Inwood Hill Park

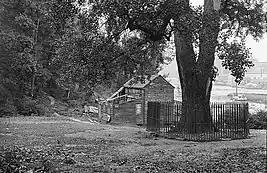
Tulip tree under which legend says that Native Americans sold Manhattan to Peter Minuit in 1626

The park's Shorakapok Preserve was formerly the site of a "Great Tulip Tree", a "Liriodendron tulipifera" considered the largest tree on Manhattan, as well as one of the oldest, and was championed and restored by Parks Commissioner Charles B. Stover. As part of care for the tree, a plaque was put up connecting it to Hudson's voyages, a few years after the Hudson–Fulton Celebration, commemorating the 300th anniversary of Hudson's work and the 100th anniversary of Fulton's. The original plaque also connected the tree to Native American archaeological finds nearby, speculating that some of the Native Americans at Shorakapok could have interacted with Hudson. Hudson actually engaged in a battle from his ship with Native Americans at nearby Nipinichsen, just north of Spuyten Duyvil Creek, on October 2, 1609. The tree survived for centuries until it was felled by a storm in 1933.